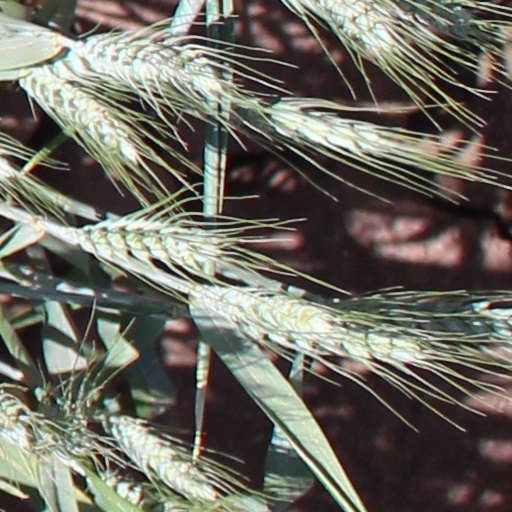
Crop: wheat